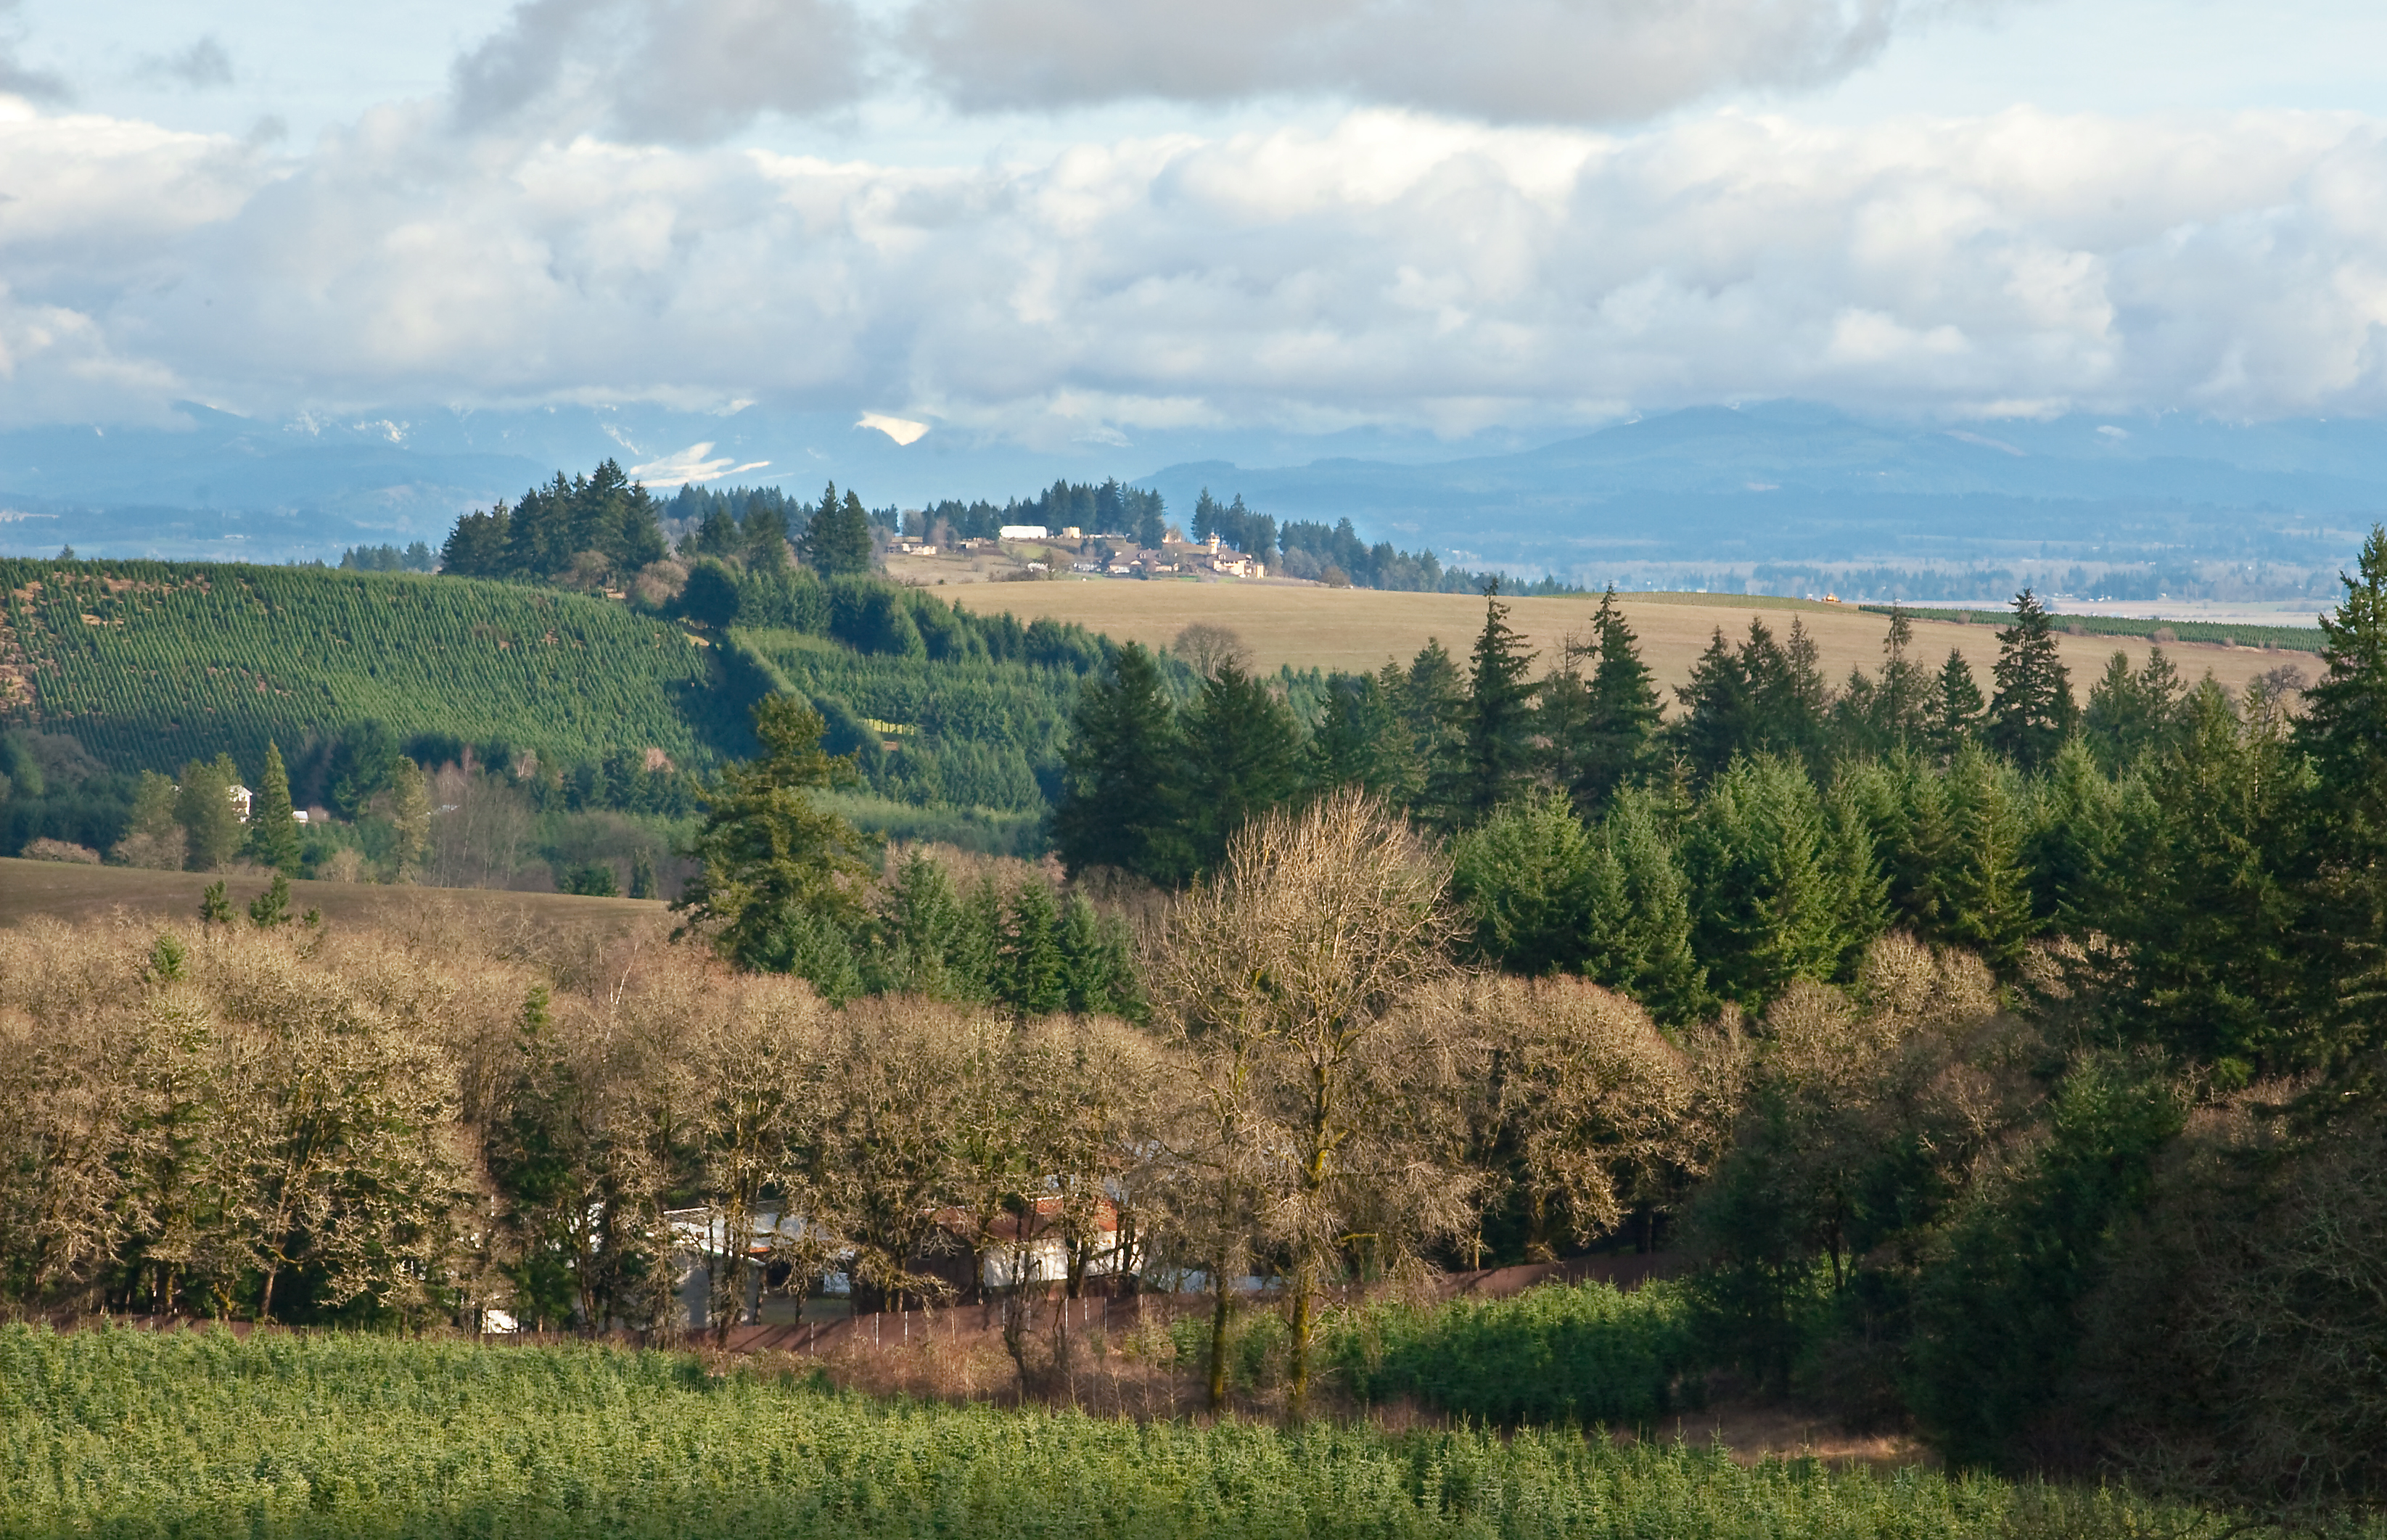
landscape, tree, grass, mountain, field, farm, meadow, hill, flower, valley, village, pasture, autumn, agriculture, trees, hills, clouds, pastoral, ecosystem, oregon, willamettevalley, rural area, christmastreefarm, geographical feature, mountainous landforms